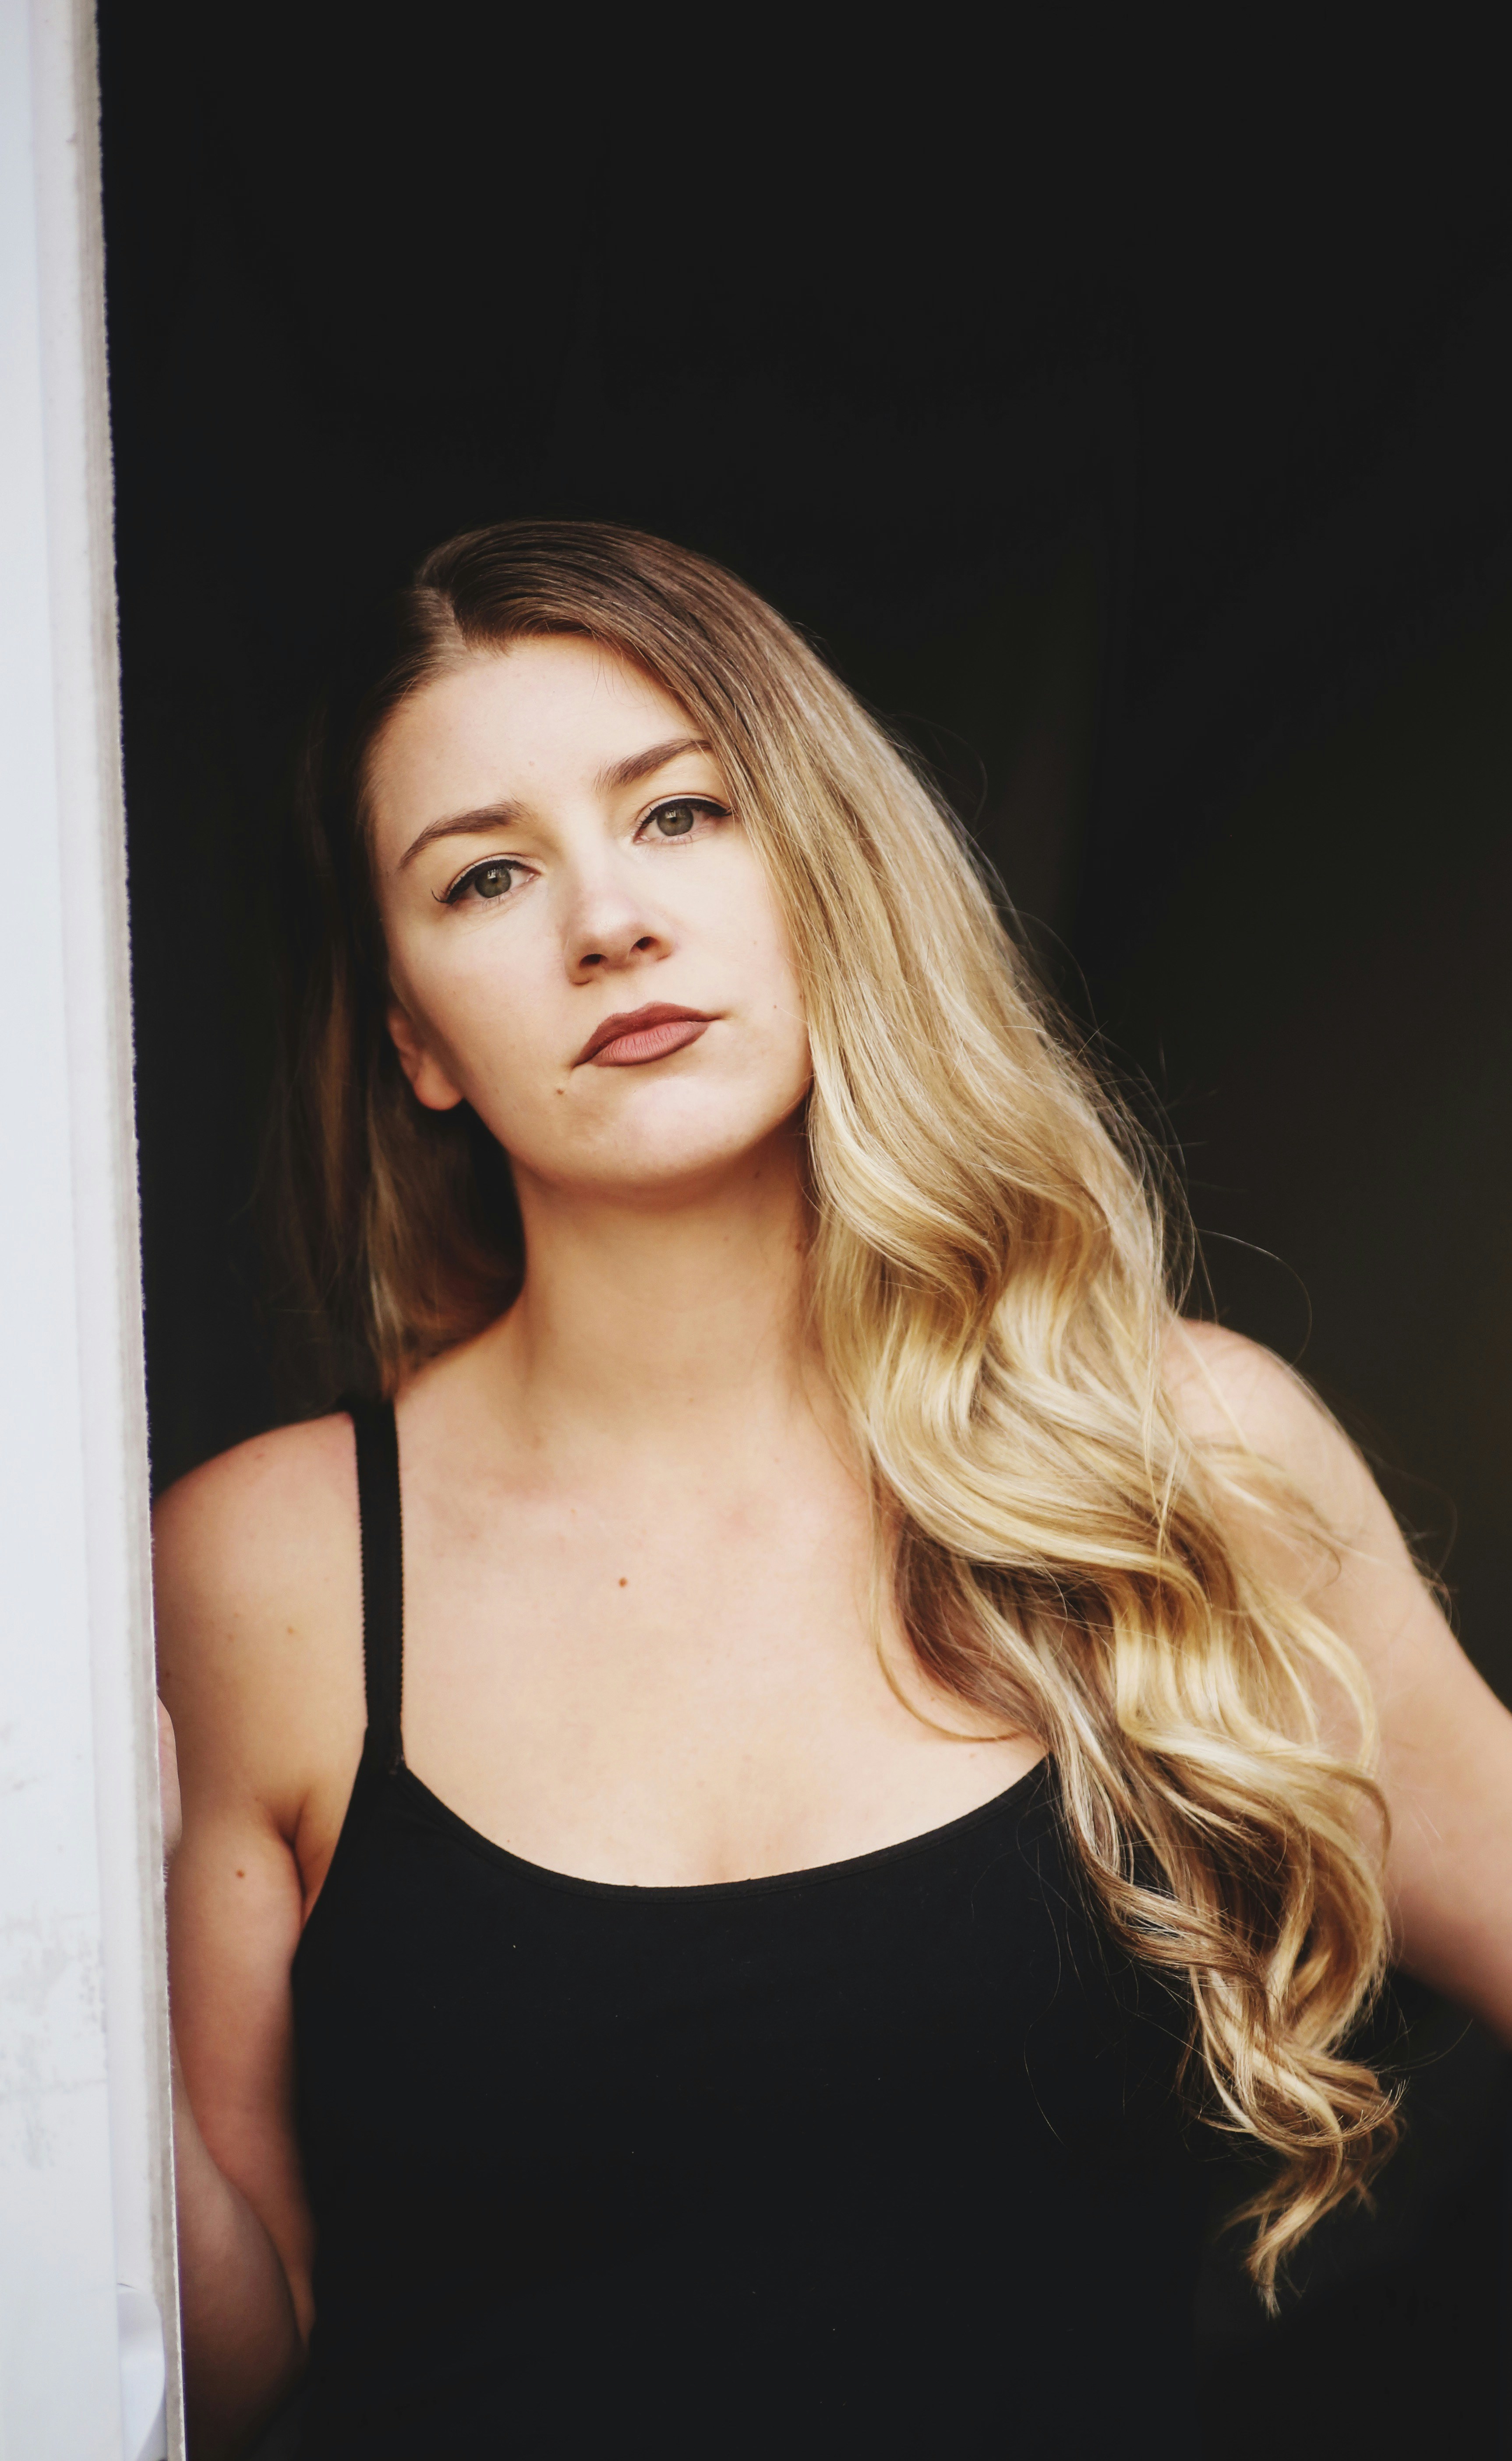
Gender: women